Sergei Gonchar

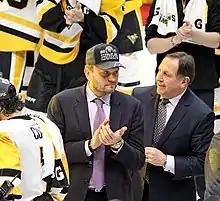
Gonchar and fellow Penguins assistant coach Jacques Martin celebrate winning the Stanley Cup in 2017

Gonchar signalled the end of his professional playing career in accepting a development coaching position within the Pittsburgh Penguins organization on 27 October 2015. Gonchar aided the Penguins defensive unit in back to back Stanley Cup championships in 2016 and 2017, resulting in promotion to a full time assistant on July 12, 2017.